Neolamarckia cadamba

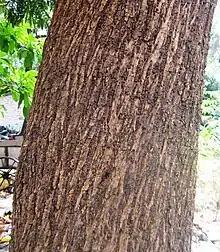
Kadamba tree lower trunk

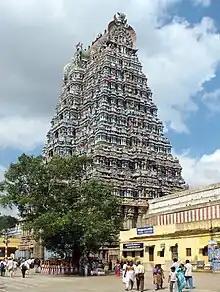
Kadamba tree at the entrance to the Meenakshi temple, Madurai, Tamil Nadu, India

It is an introduced species in Puerto Rico at Toro Negro State Forest.